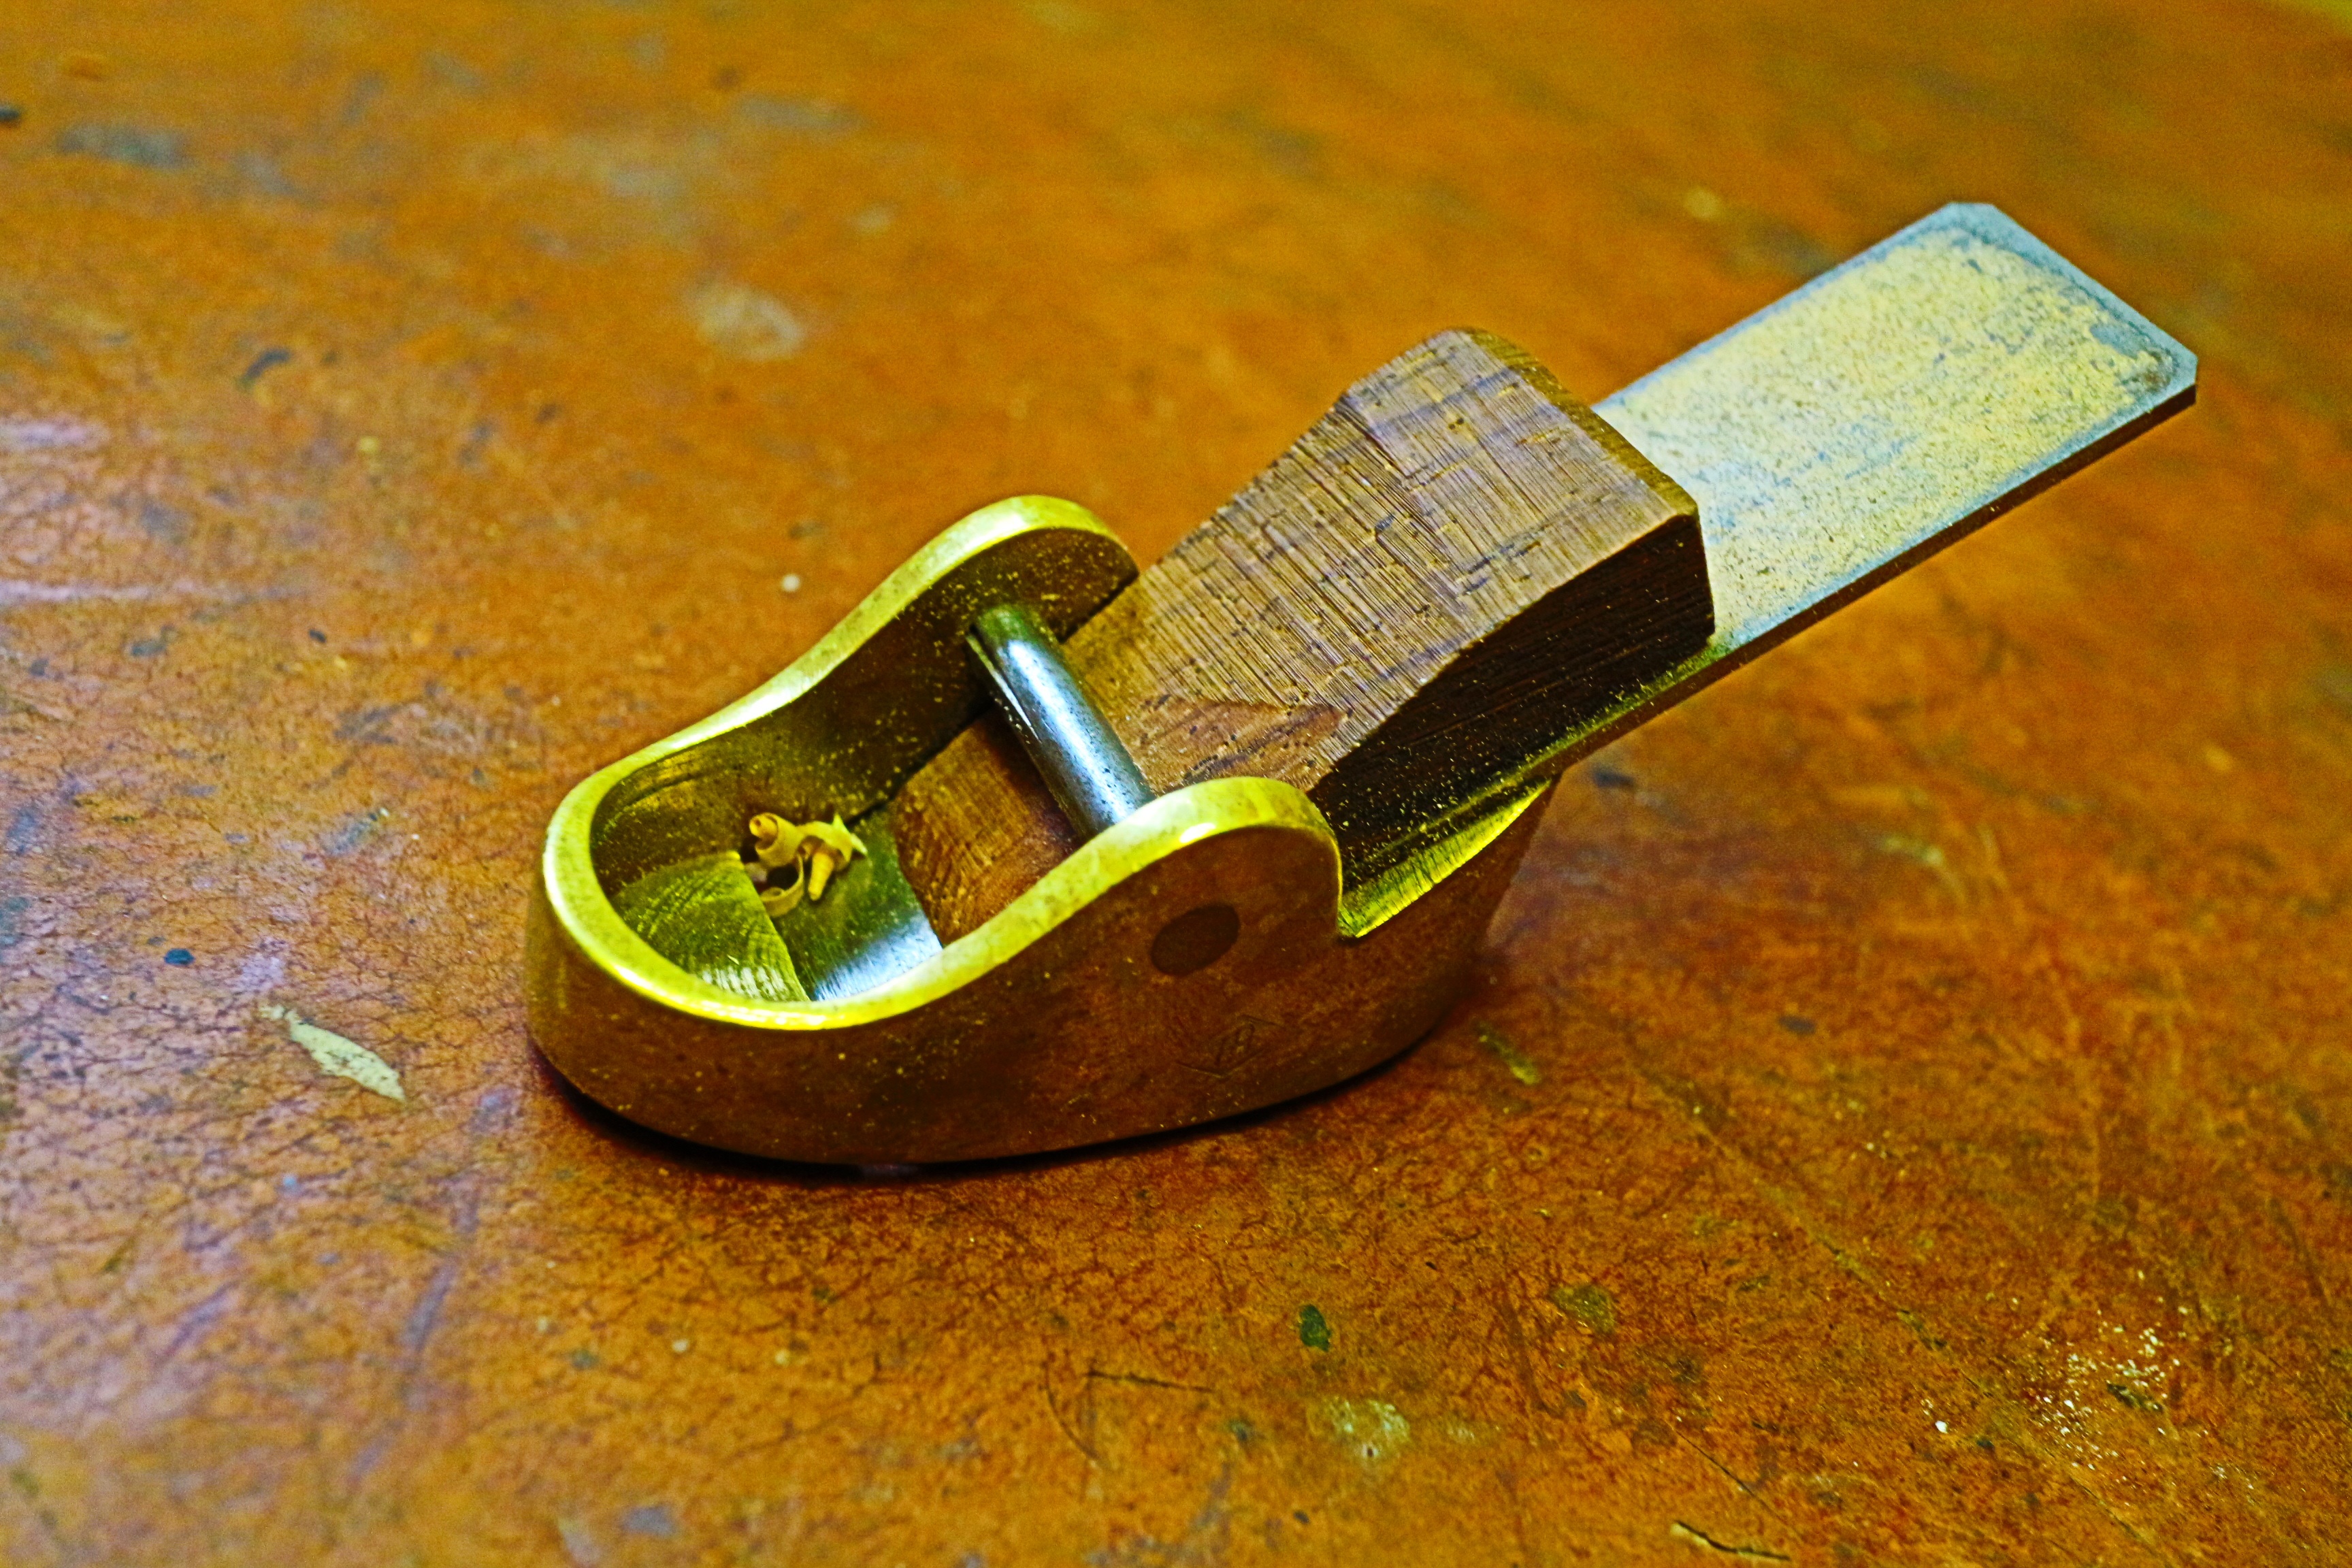
work, vintage, retro, guitar, old, tool, plane, repair, equipment, ancient, craft, woodworking, tools, violin making